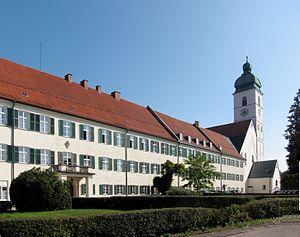
Ebersberg est une ville allemande dans la banlieue de Munich en Bavière, le centre administratif de l'arrondissement d'Ebersberg.